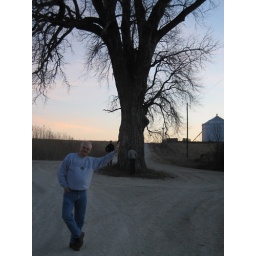
tree in the middle of the road